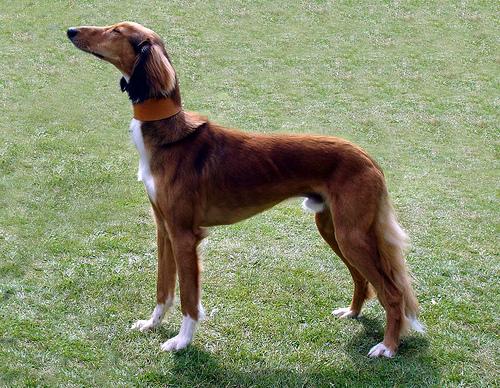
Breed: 206-n000051-Saluki